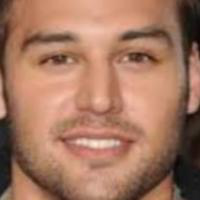
Age group: age 21-30